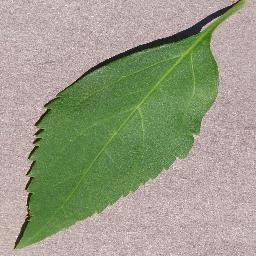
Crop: cherry
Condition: (including_sour)_healthy